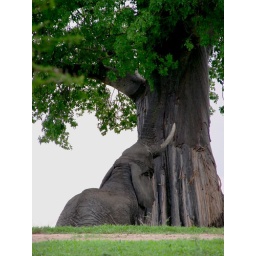
Young male elephant in Tarangire National Park, Tanzania.